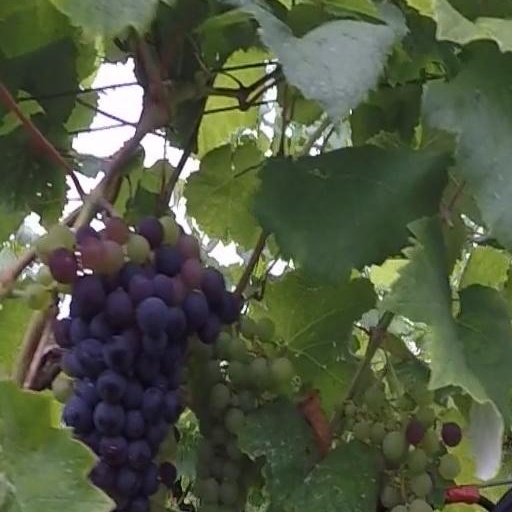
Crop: grape